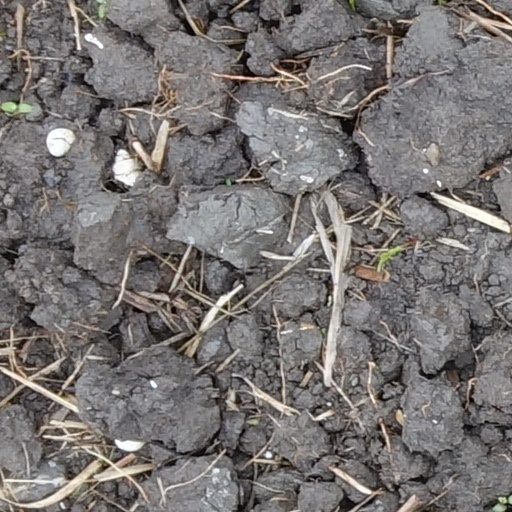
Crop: wheat